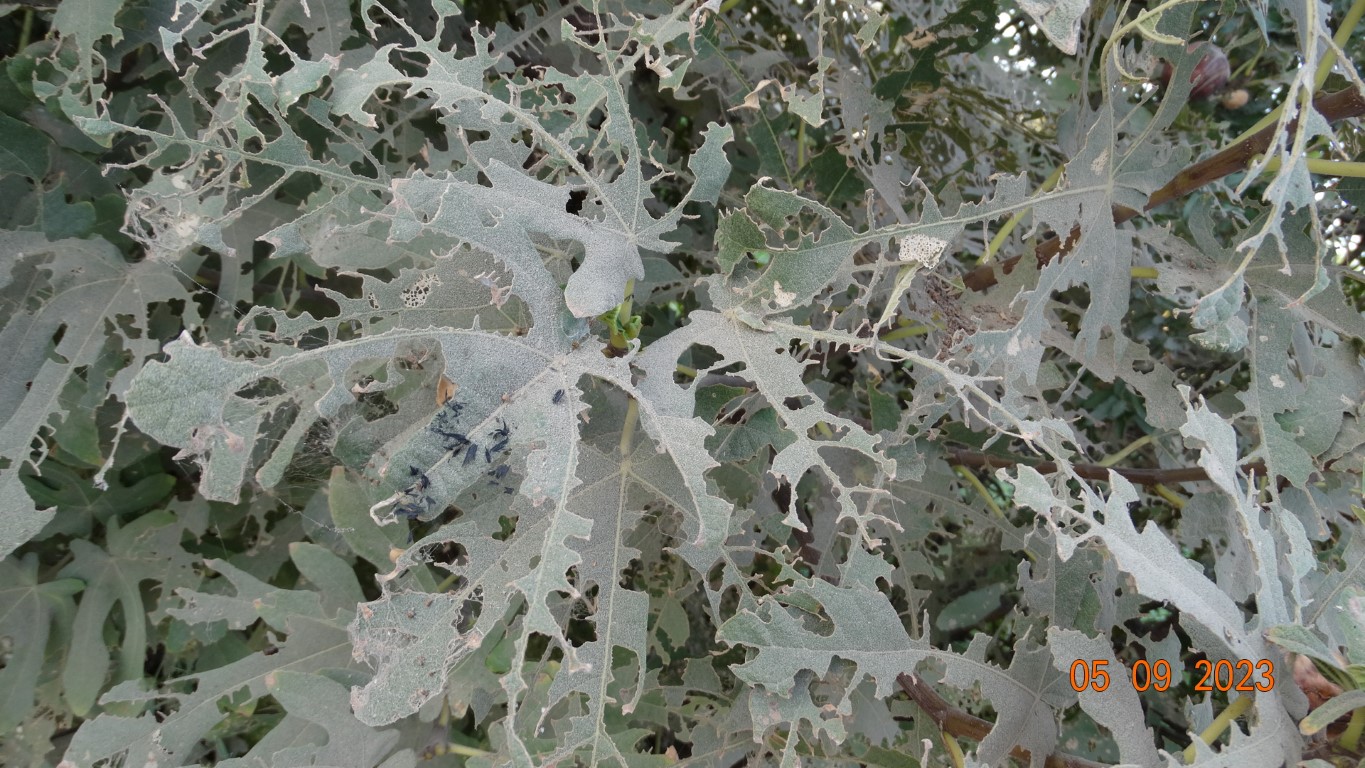
Label: infected